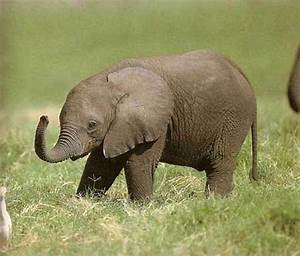
Label: elephant